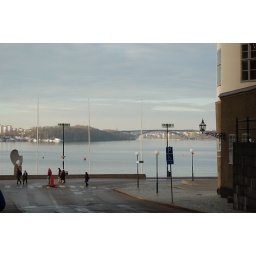
down the street over the water